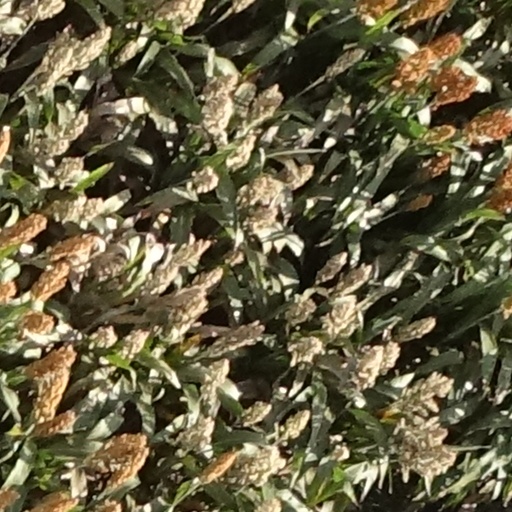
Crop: sorghum